2011 New York Jets season

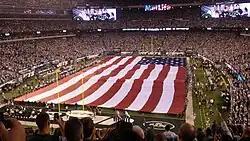
September 11 tribute before the Jets' first game, against Dallas at MetLife Stadium

The Jets traded an unconditional draft pick to the Green Bay Packers for Caleb Schlauderaff.